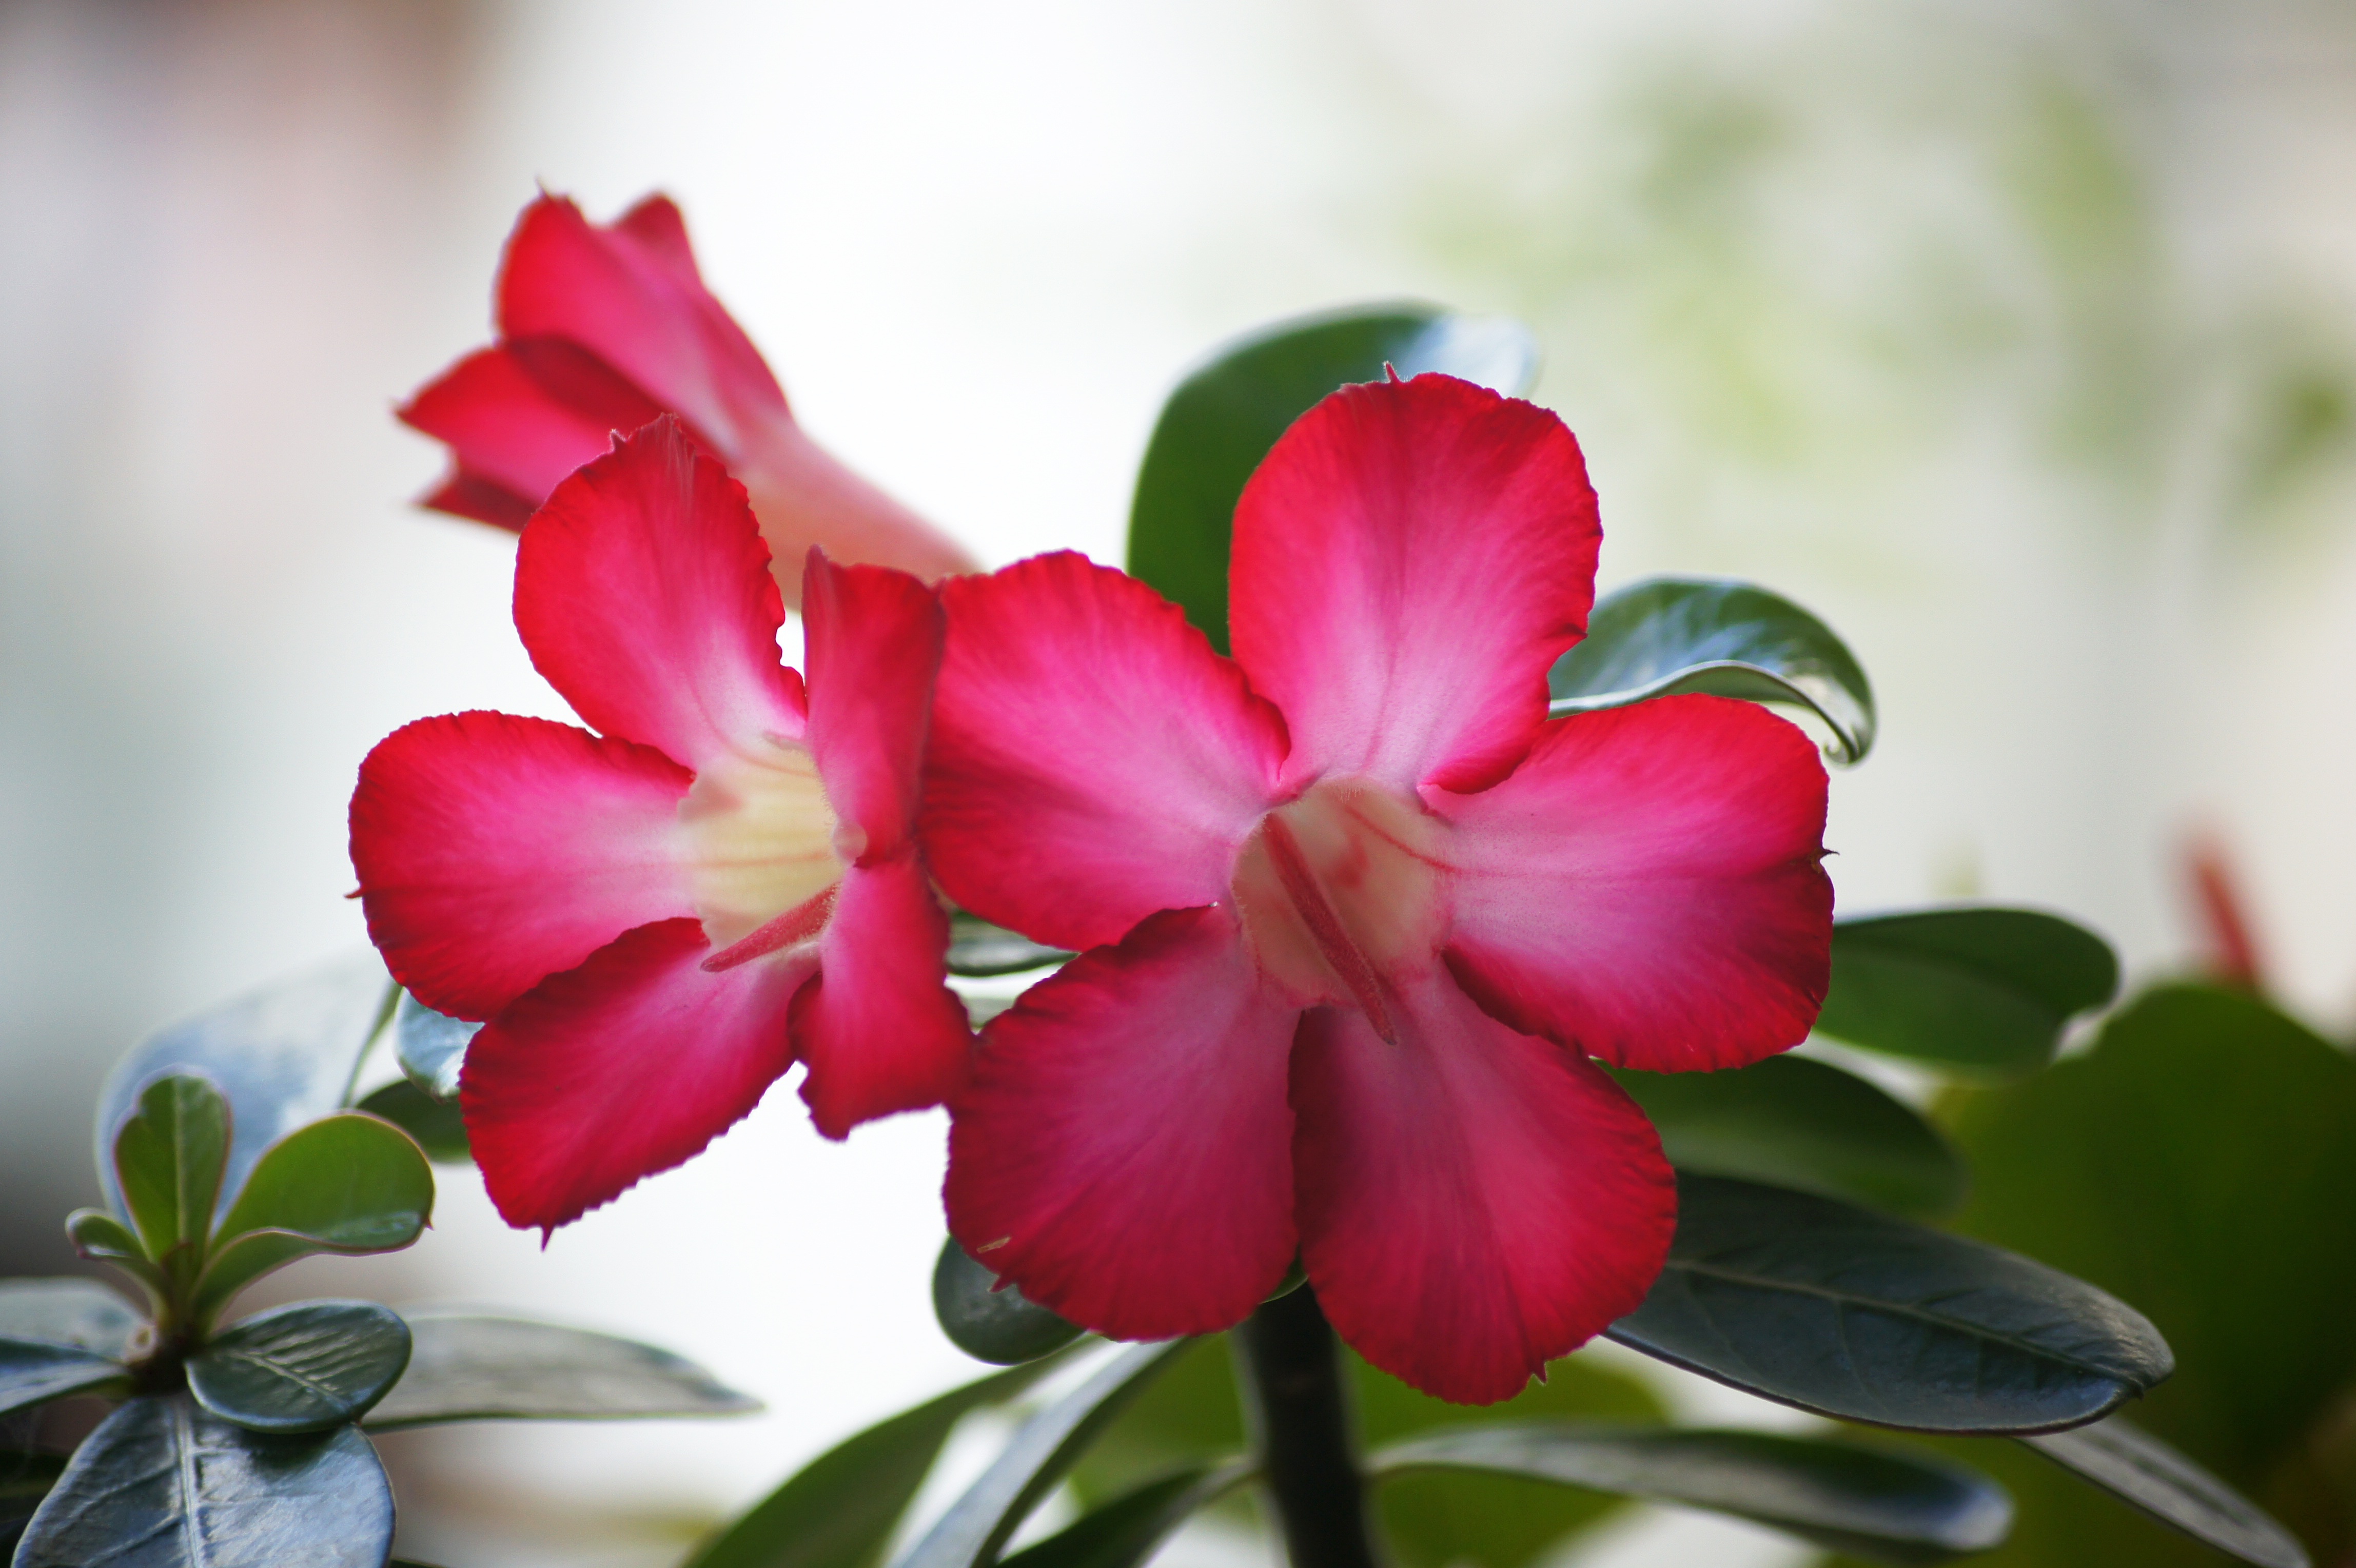
nature, blossom, plant, flower, petal, bloom, spring, green, red, natural, fresh, botany, garden, pink, flora, botanical, close up, leaves, petals, macro photography, flowering plant, land plant